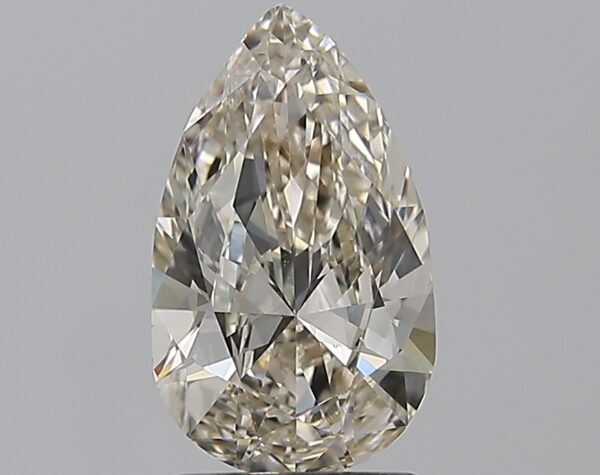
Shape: pear
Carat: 1.5
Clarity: VS1
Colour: L
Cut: GD
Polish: EX
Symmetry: VG
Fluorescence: N
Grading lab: GIA
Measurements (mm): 10.44 x 6.22 x 3.55